Monodnaviria

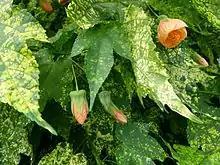
A plant infected with Abutilon mosaic virus.

The eukaryotic CRESS-DNA viruses are associated with a variety of diseases. Plant viruses in the families "Geminiviridae" and "Nanoviridae" infect economically important crops and cause significant damage to agricultural productivity. Animal viruses in "Circoviridae" are associated with many diseases, including respiratory illness, intestinal illness, and reproductive problems. Bacilladnaviruses, which primarily infect diatoms, are thought to have a significant role in controlling algal blooms.